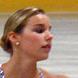
Age: 16